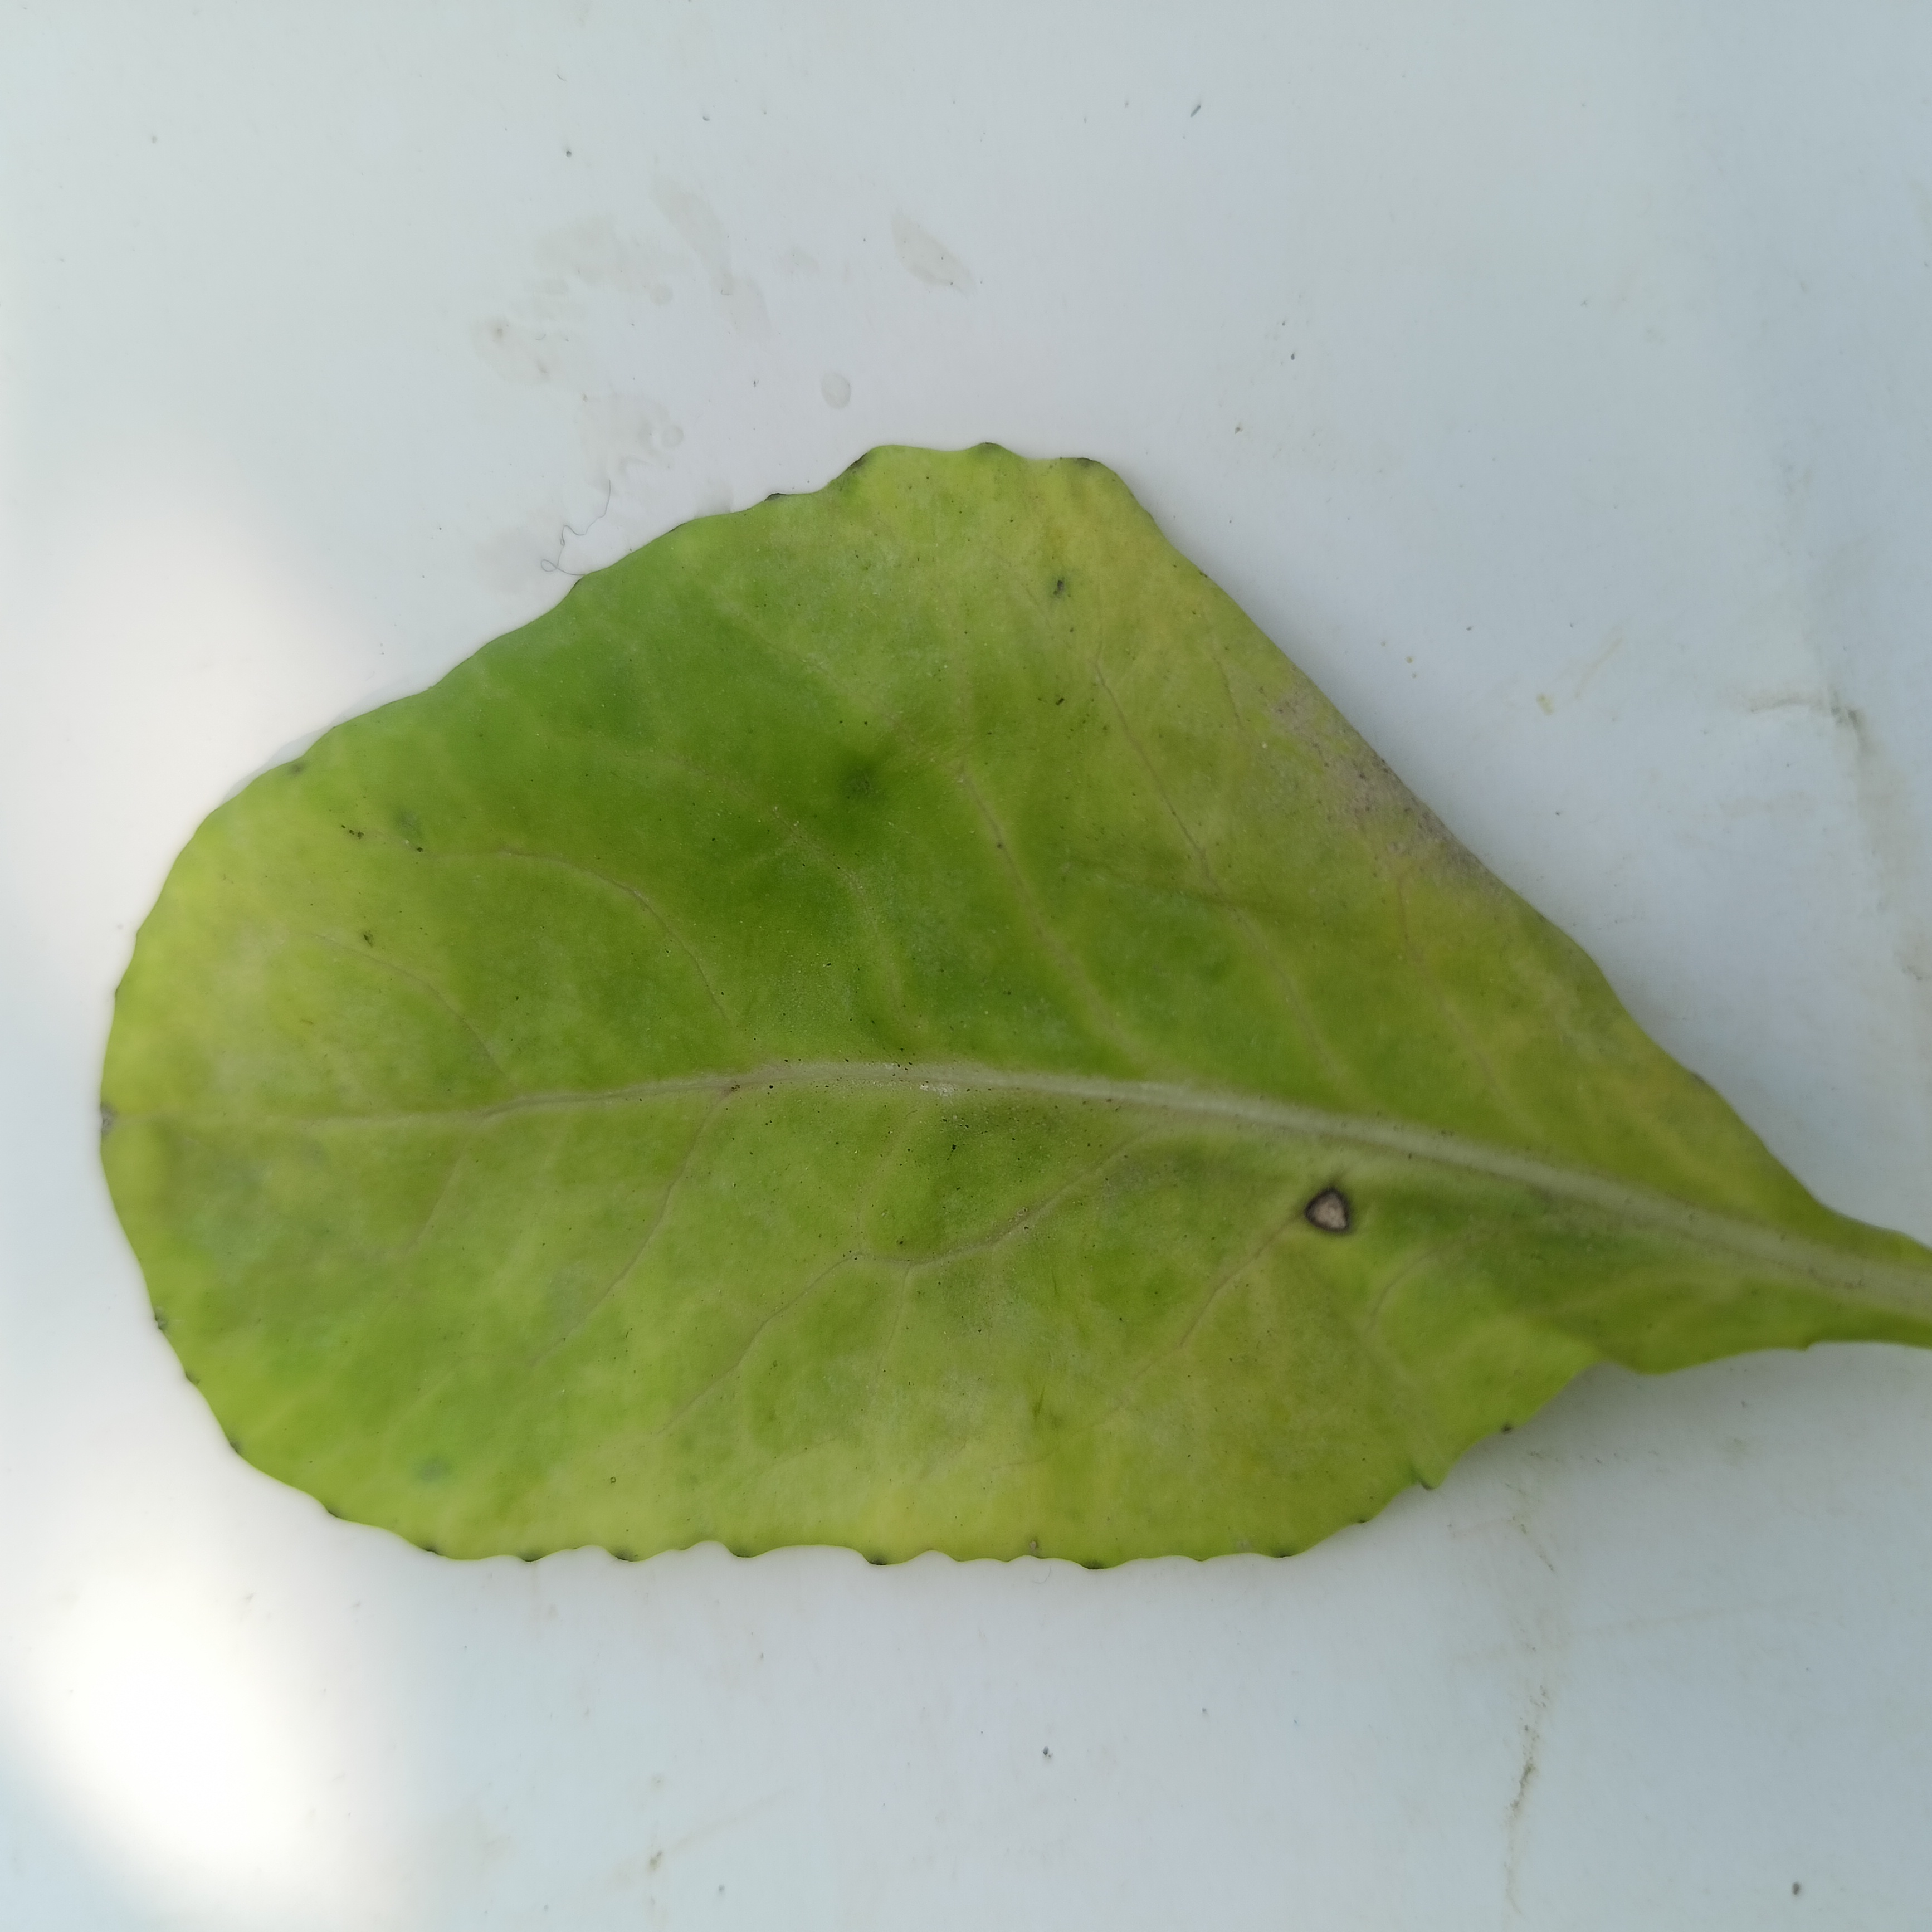
Label: Black Rot